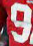
Number: 9